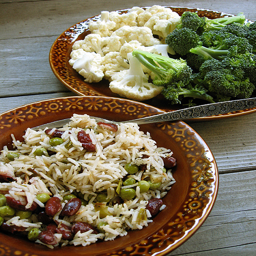
Two plates of food with different kinds of food on them.
a fork and two brown dishes with food
Cooked food items on plate next to side plate of vegetables on wooden table.
Two ceramic plates, one with rice and one with broccoli and cauliflower
A bowl of beans,  rice and cheese and a bowl of broccoli and cauliflower.